Electrical muscle stimulation

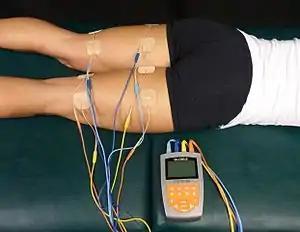
Athlete recovering with four-channel, electrical muscle stimulation machine attached through self-adhesive pads to her hamstrings

Electrical muscle stimulation can be used as a training, therapeutic, or cosmetic tool.